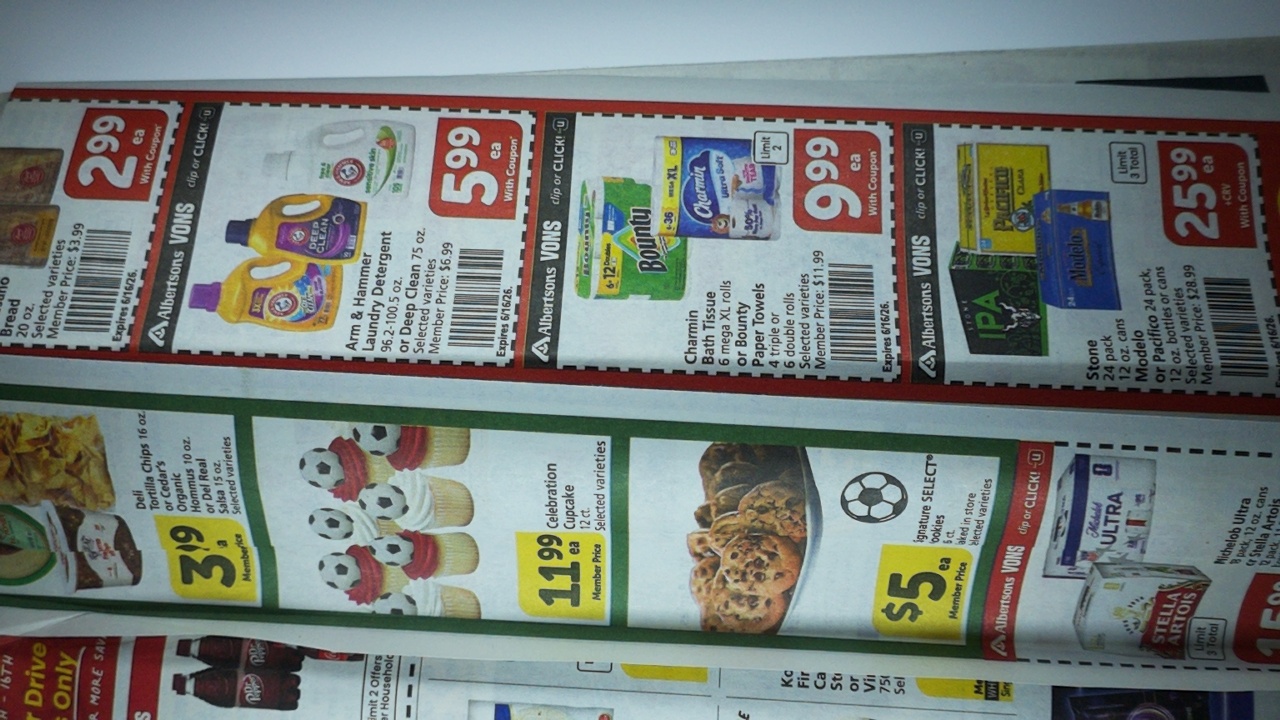
Label: recycle